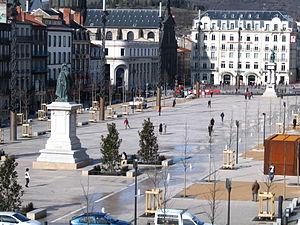
La place de Jaude est la place la plus importante et la plus connue de Clermont-Ferrand.